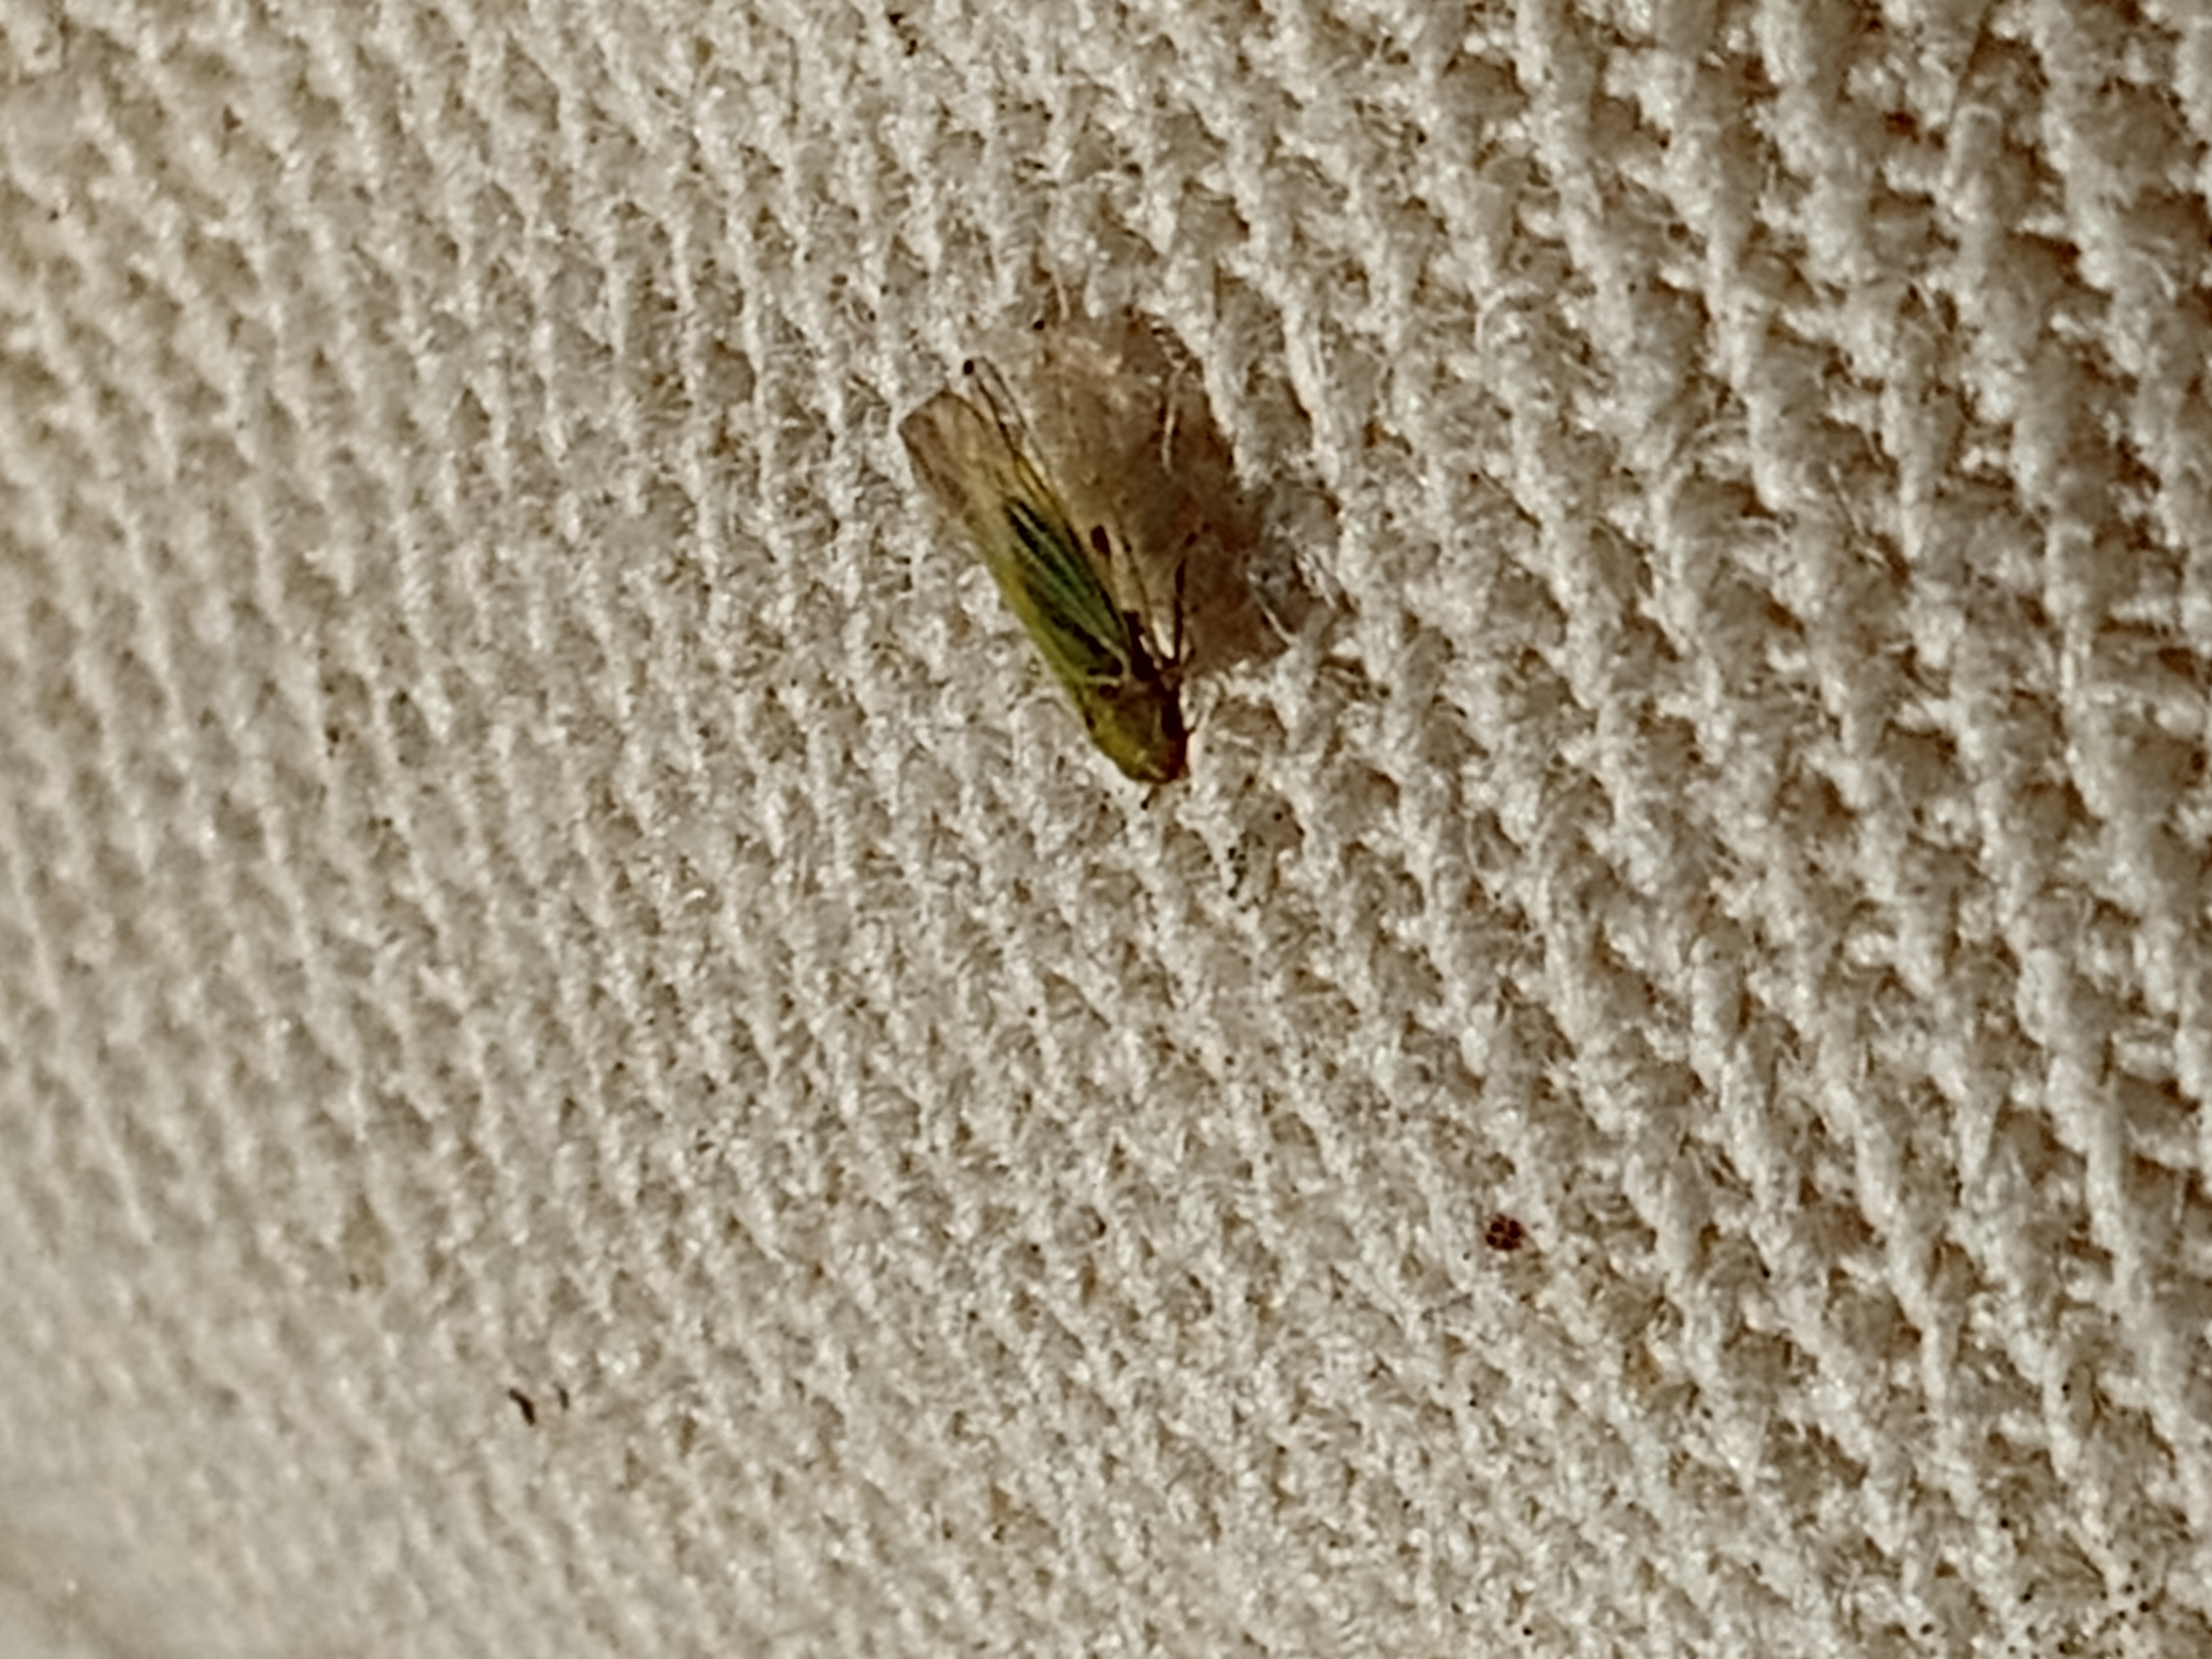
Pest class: occasional_pest